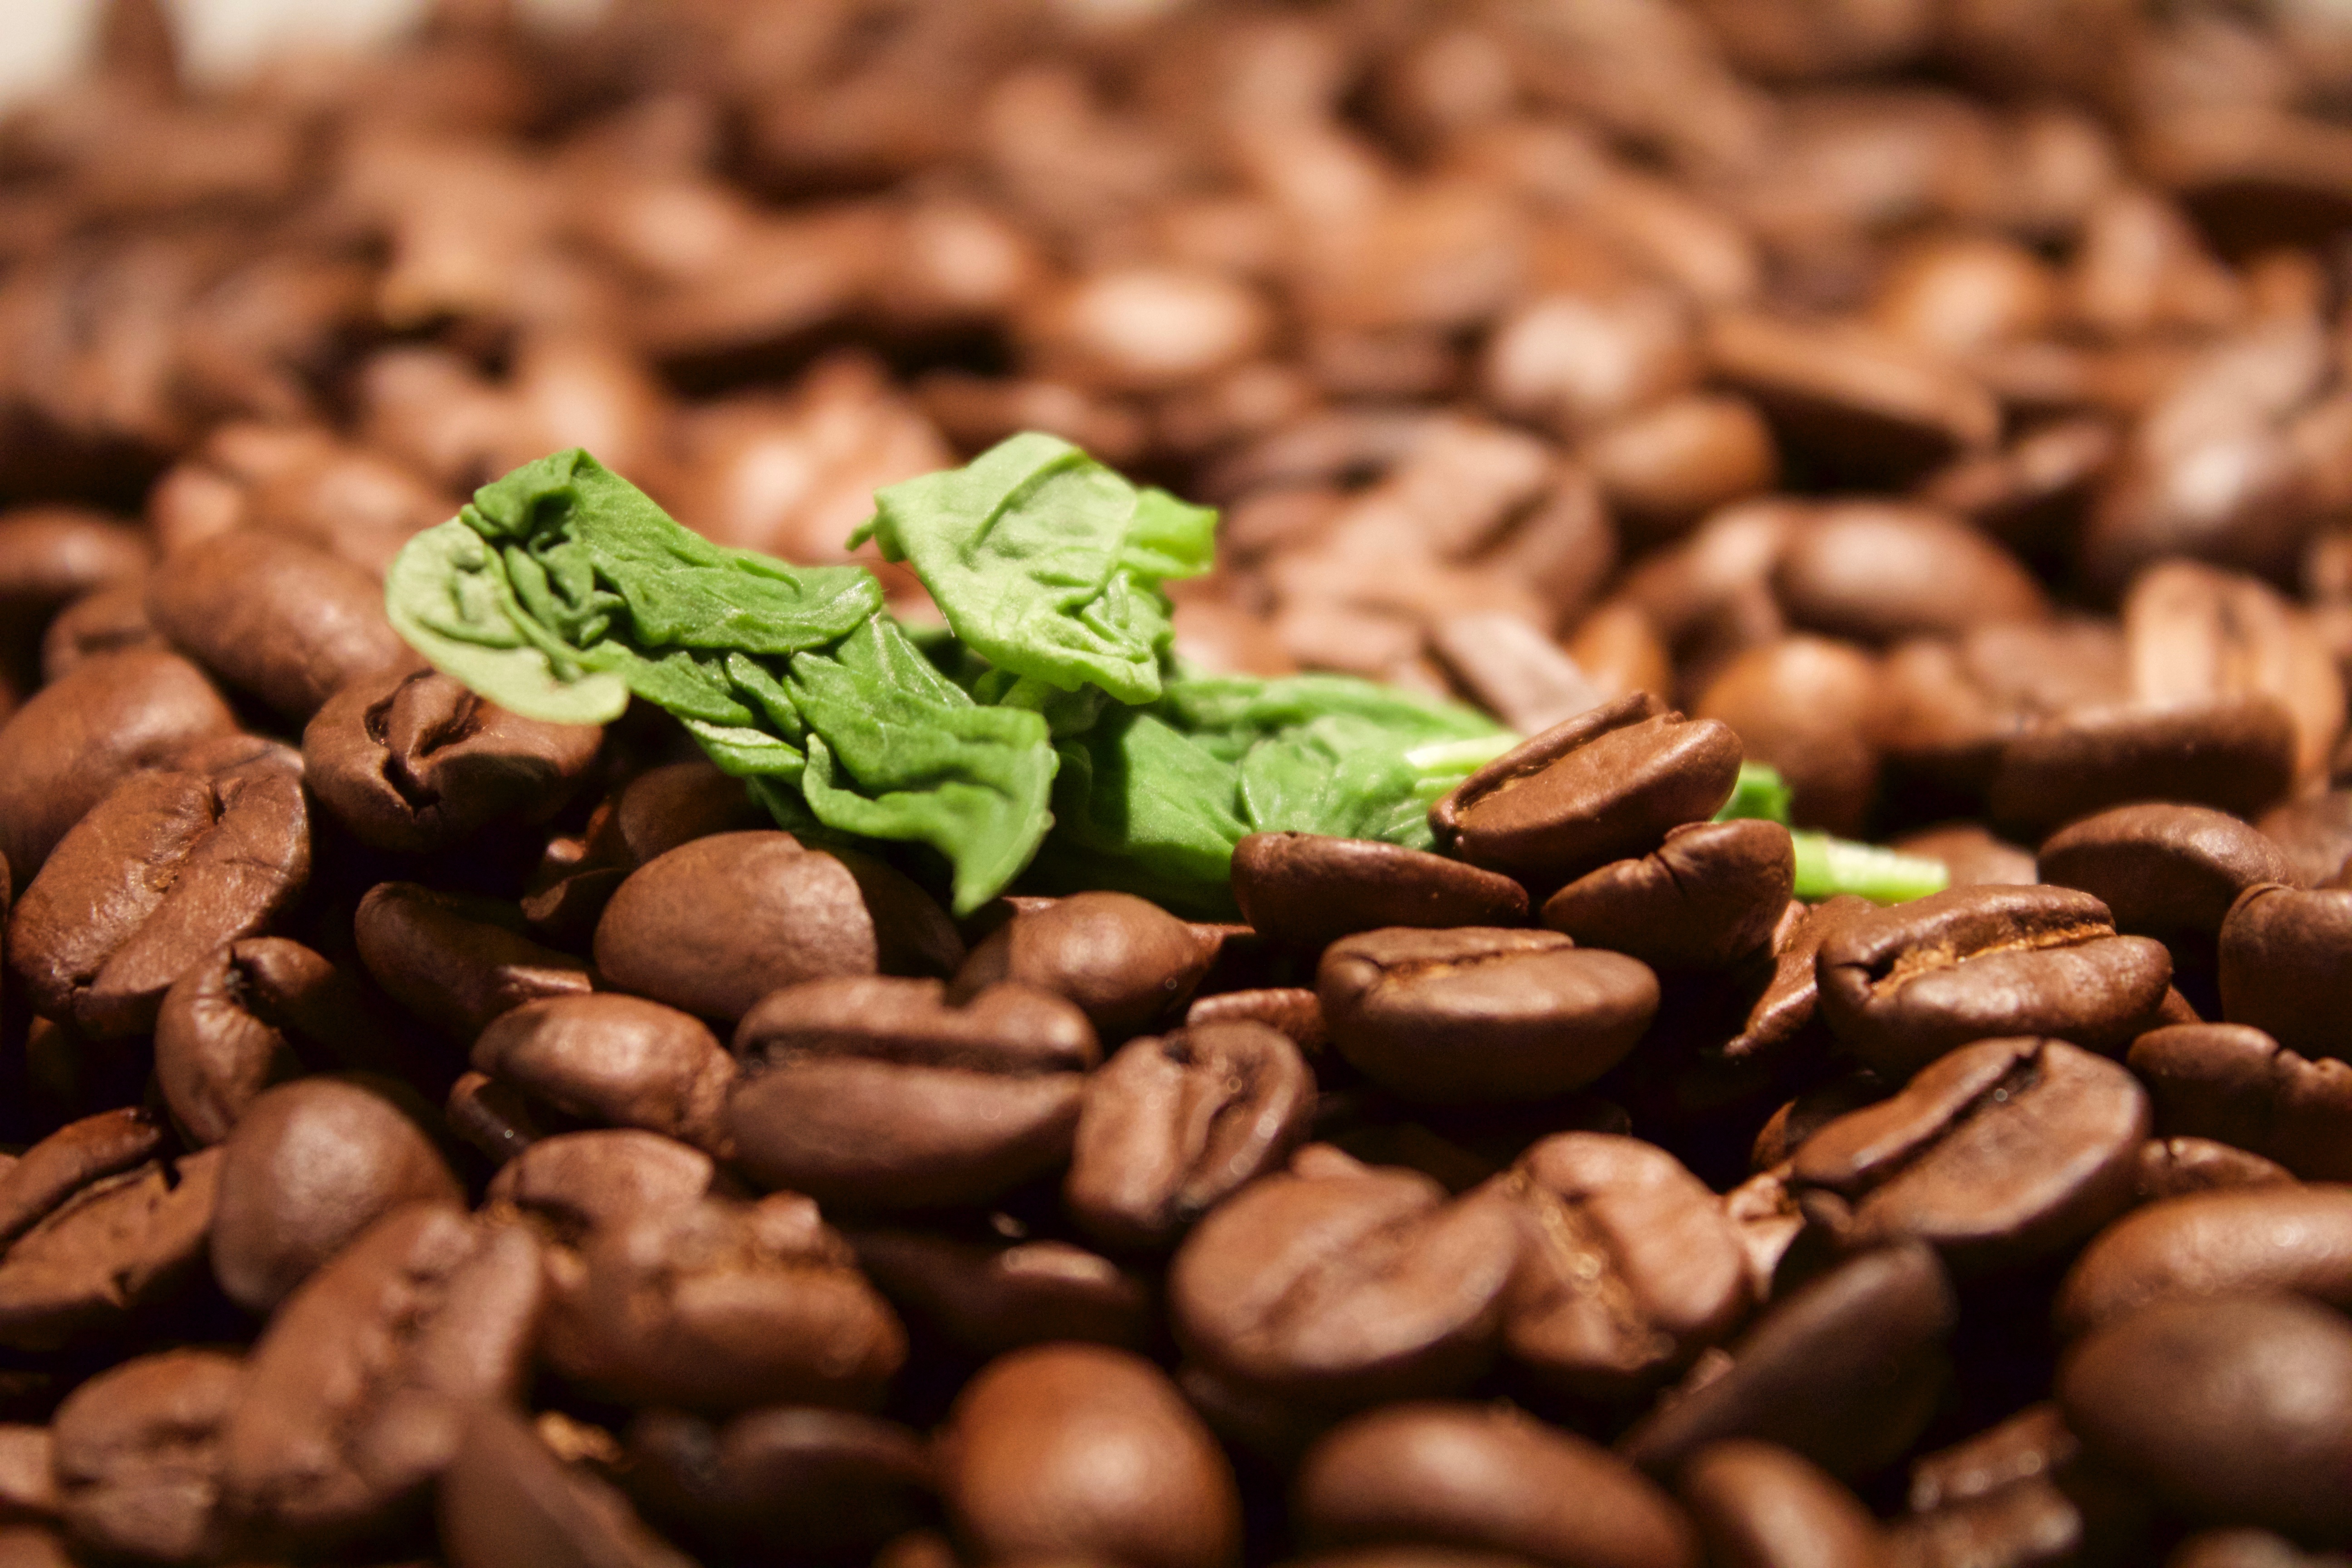
coffee, food, produce, soil, drink, eat, basil, caffeine, flavor, cocoa bean